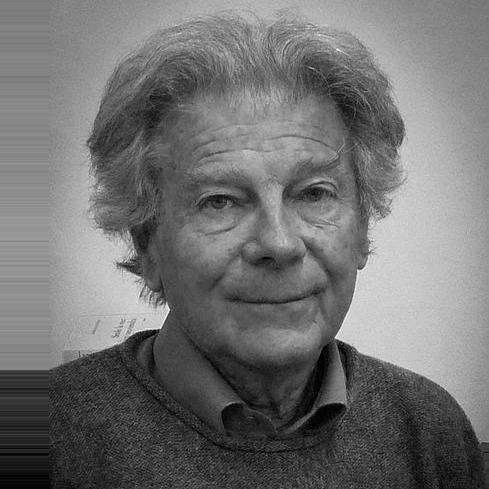
Age: 79